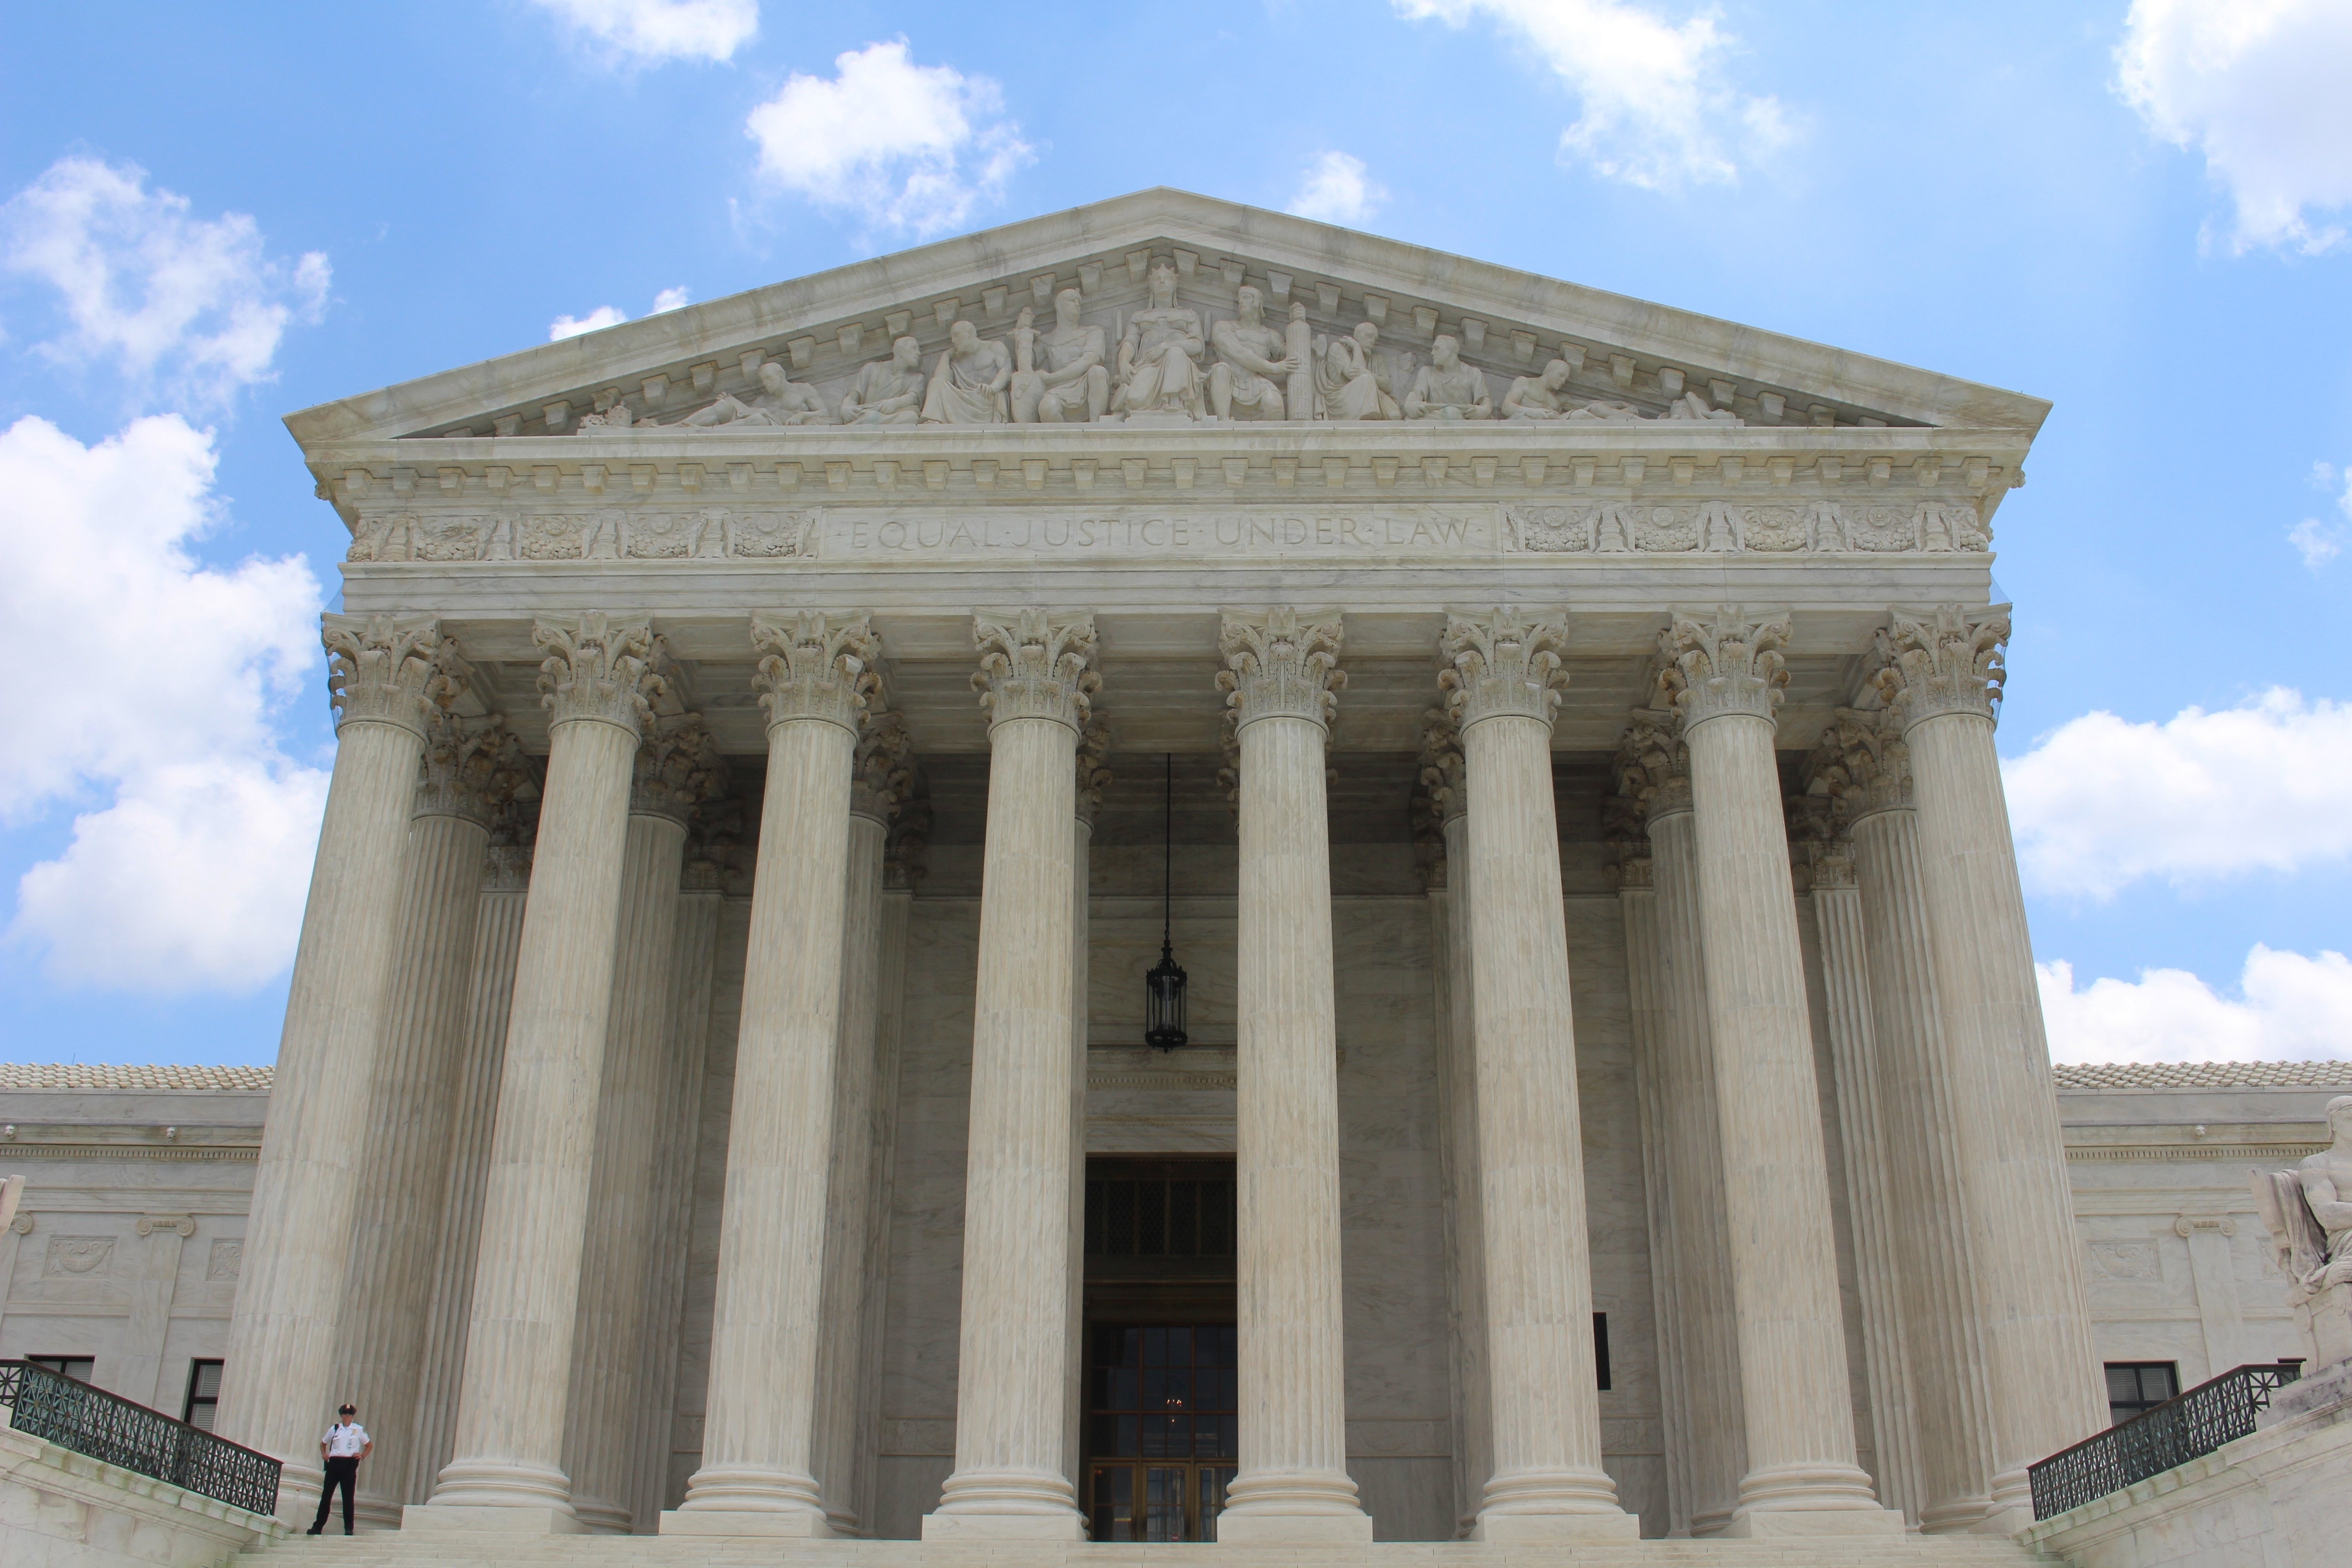
architecture, structure, building, monument, arch, column, symbol, usa, america, united states of america, landmark, facade, freedom, historic, washington, dc, baptistery, justice, columns, pillars, politics, history, court, front, famous, government, law, legal, us, federal, supreme court, courthouse, supreme, authority, trial, roman temple, classical architecture, constitution, historic site, triumphal arch, supreme court building, ancient history, ancient roman architecture, ancient greek temple